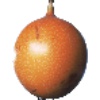
Label: granadilla